21st Amendment Brewery

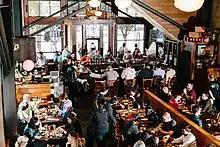
San Francisco Pub

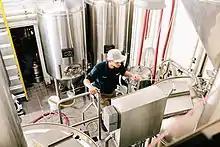
San Francisco Brewhouse

The brewery was founded in August 2000 by Nico Freccia and Shaun O’Sullivan. The two had developed the idea for 21st Amendment brewery while attending a brewing class together at UC Davis. O’Sullivan had previously worked as an assistant brewer at Triple Rock Brewery & Alehouse in Berkeley, 20 Tank Brewery and Steelhead Brewing in San Francisco.